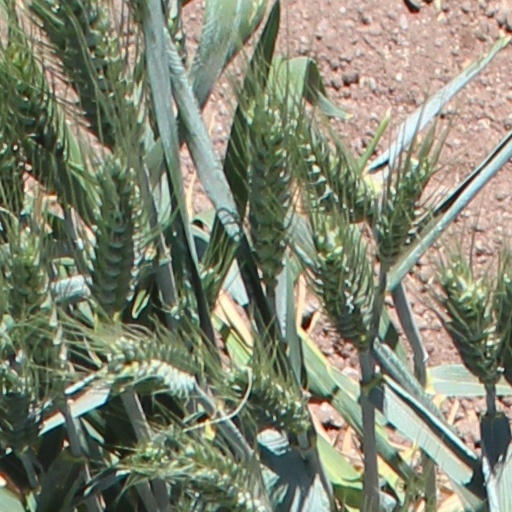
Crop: wheat